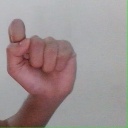
अक्षर: घ